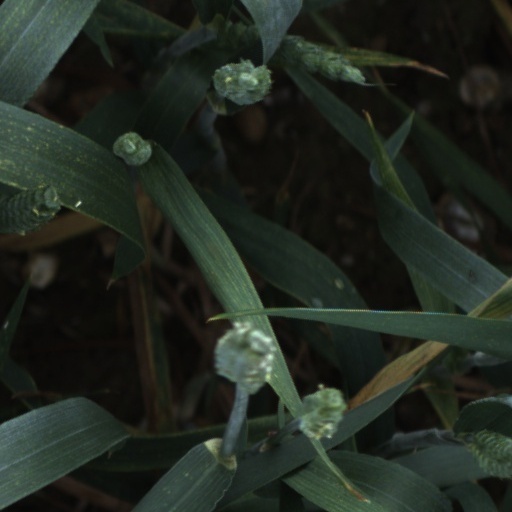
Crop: wheat